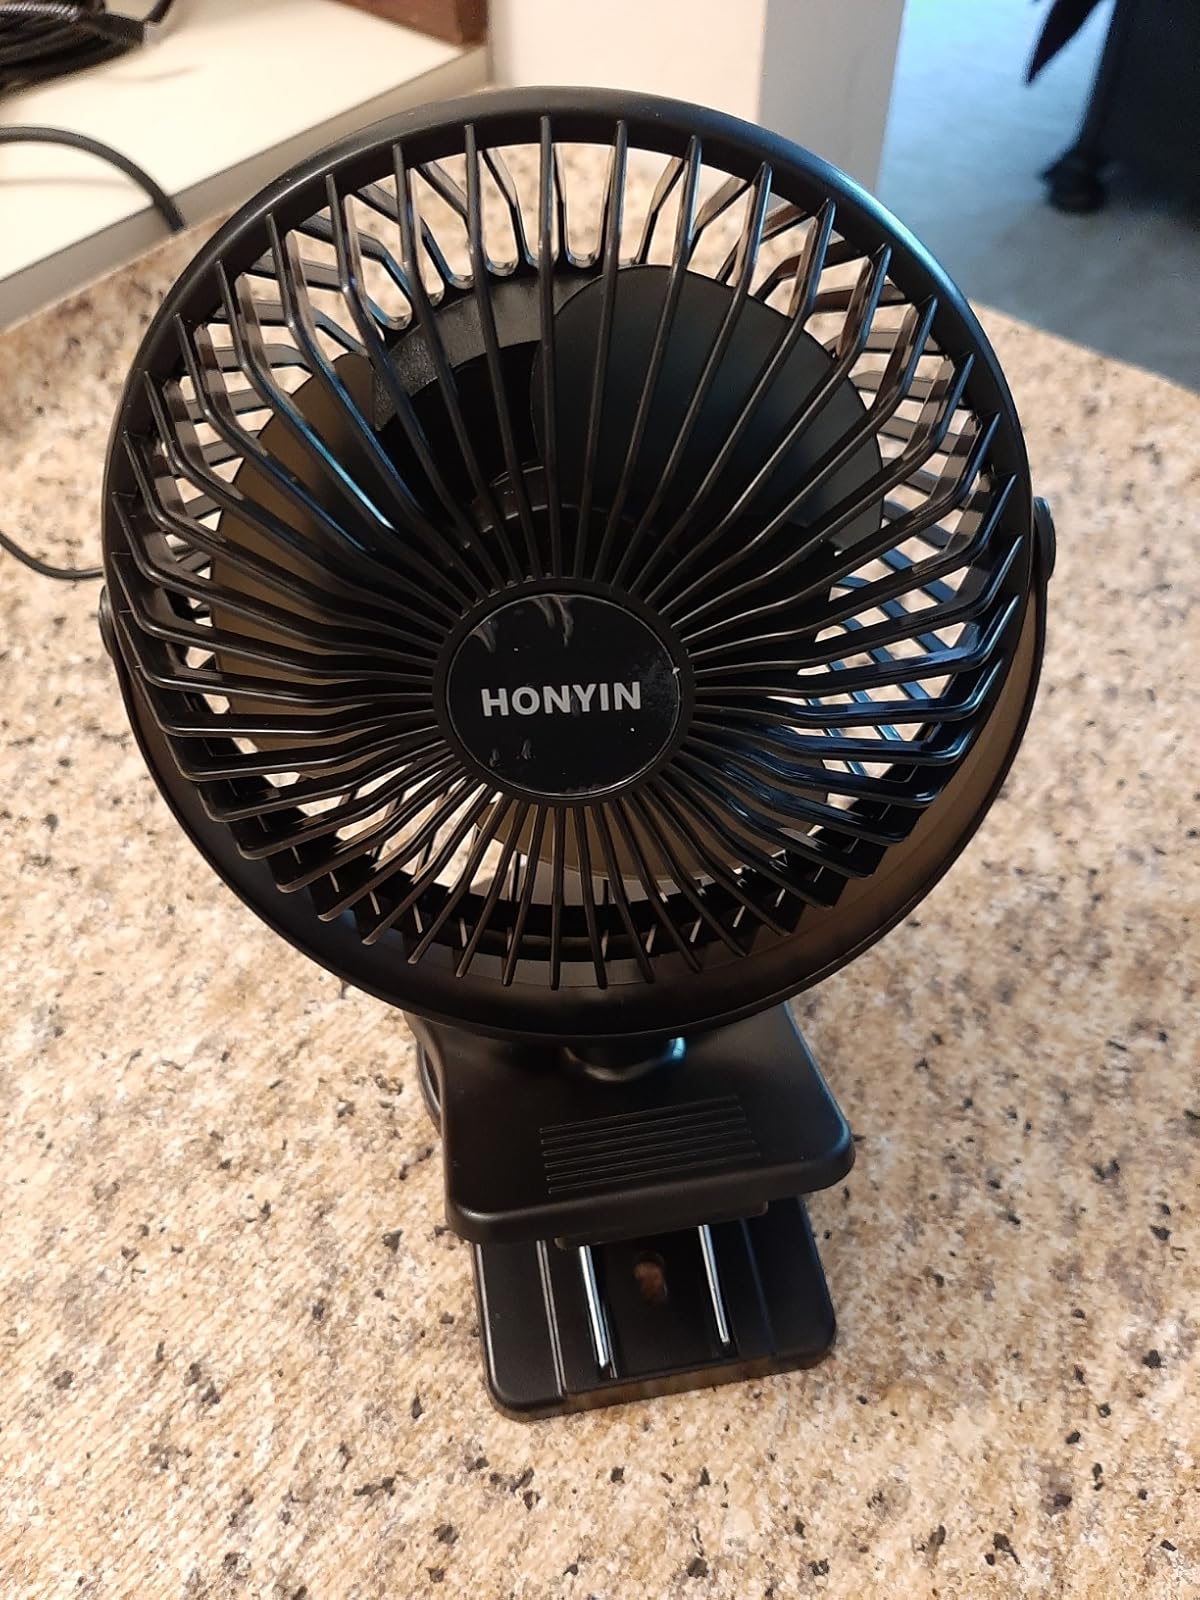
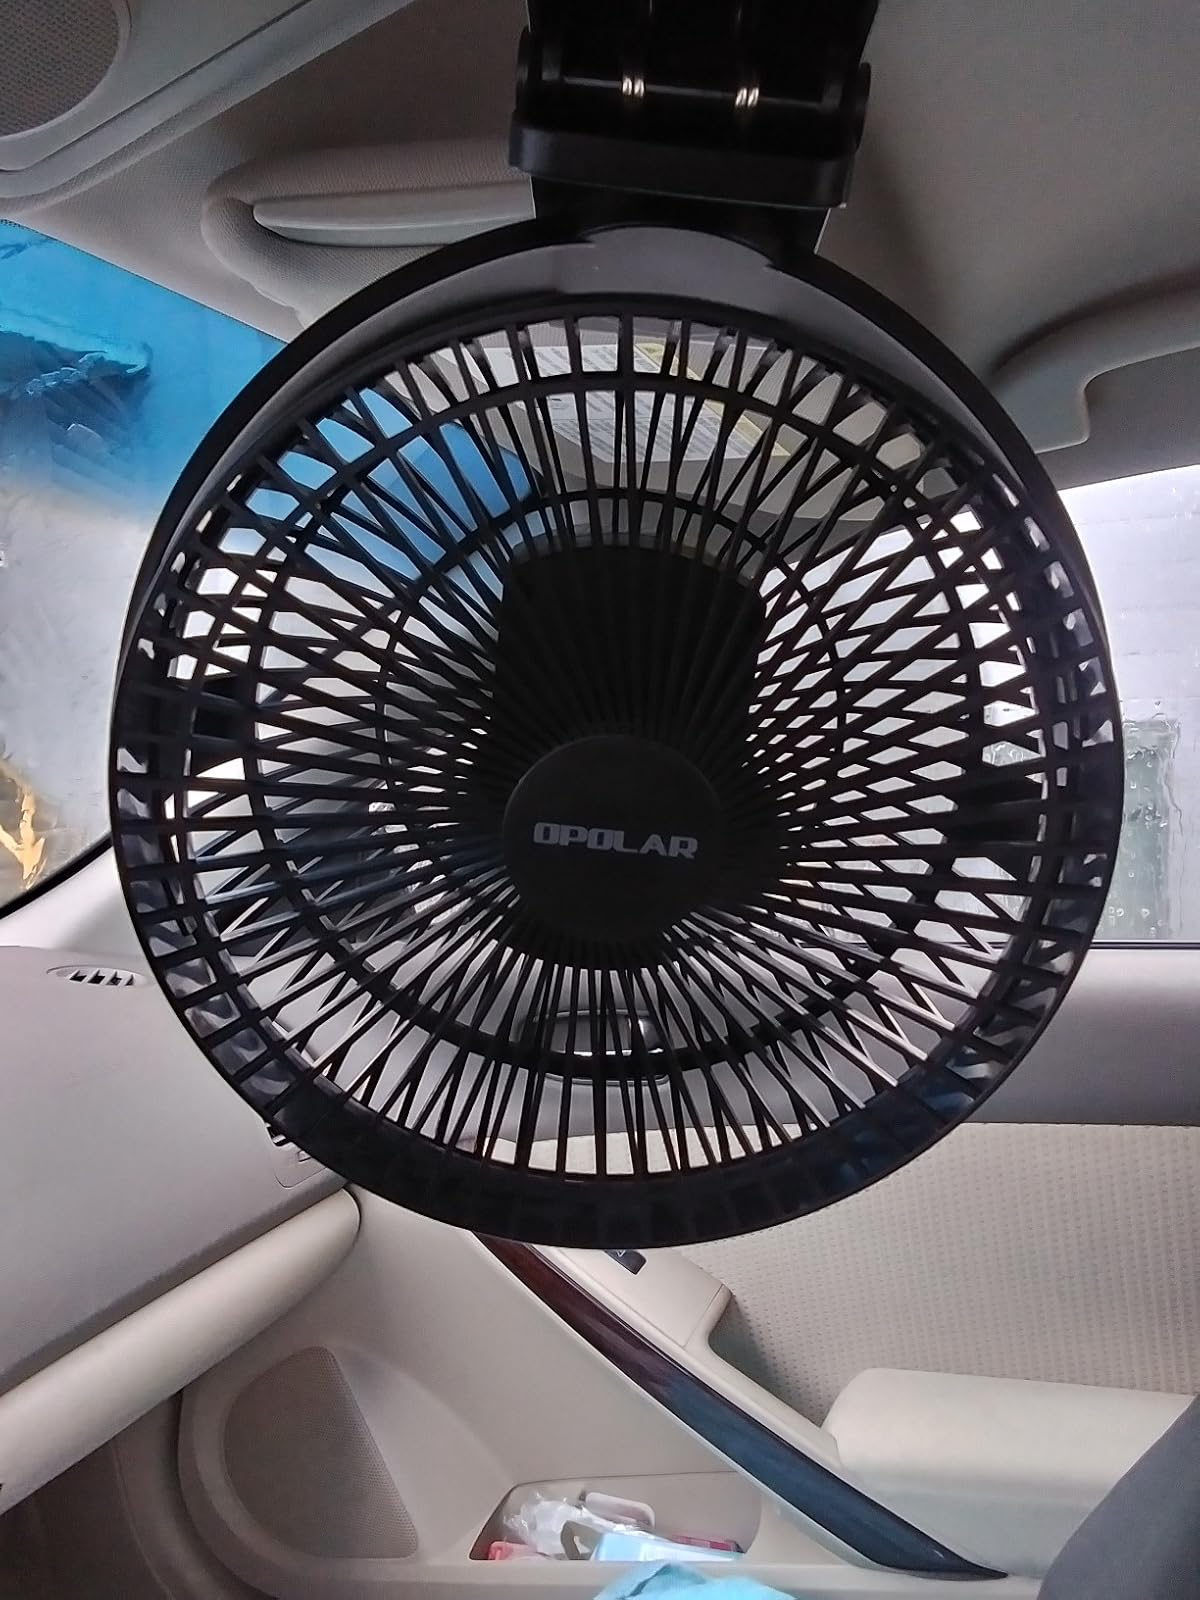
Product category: fan
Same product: no